Fred L. Seely

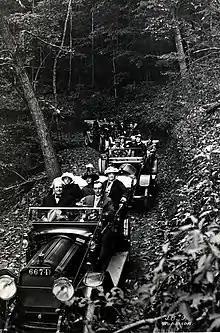
Fred Seely driving William Jennings Bryan on visit by the politician and his wife to Grove Park Inn, autumn 1913. Seely at the wheel of Packard automobile at front of motorcade; Jennings seated beside him.

The relationship between Seely and his father-in-law, Edwin W. Grove, who would not sell him the Grove Park Inn, apparently was troubled from the start, and never improved. Writes Helen Wykle, who studied their relationship and wrote on the relationship between the two men: